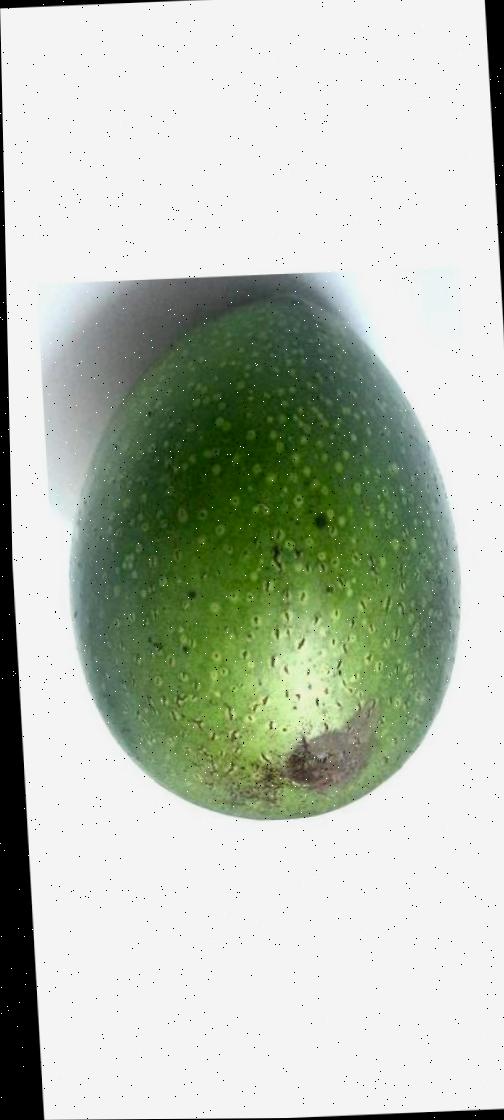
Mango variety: Ashshina Zhinuk